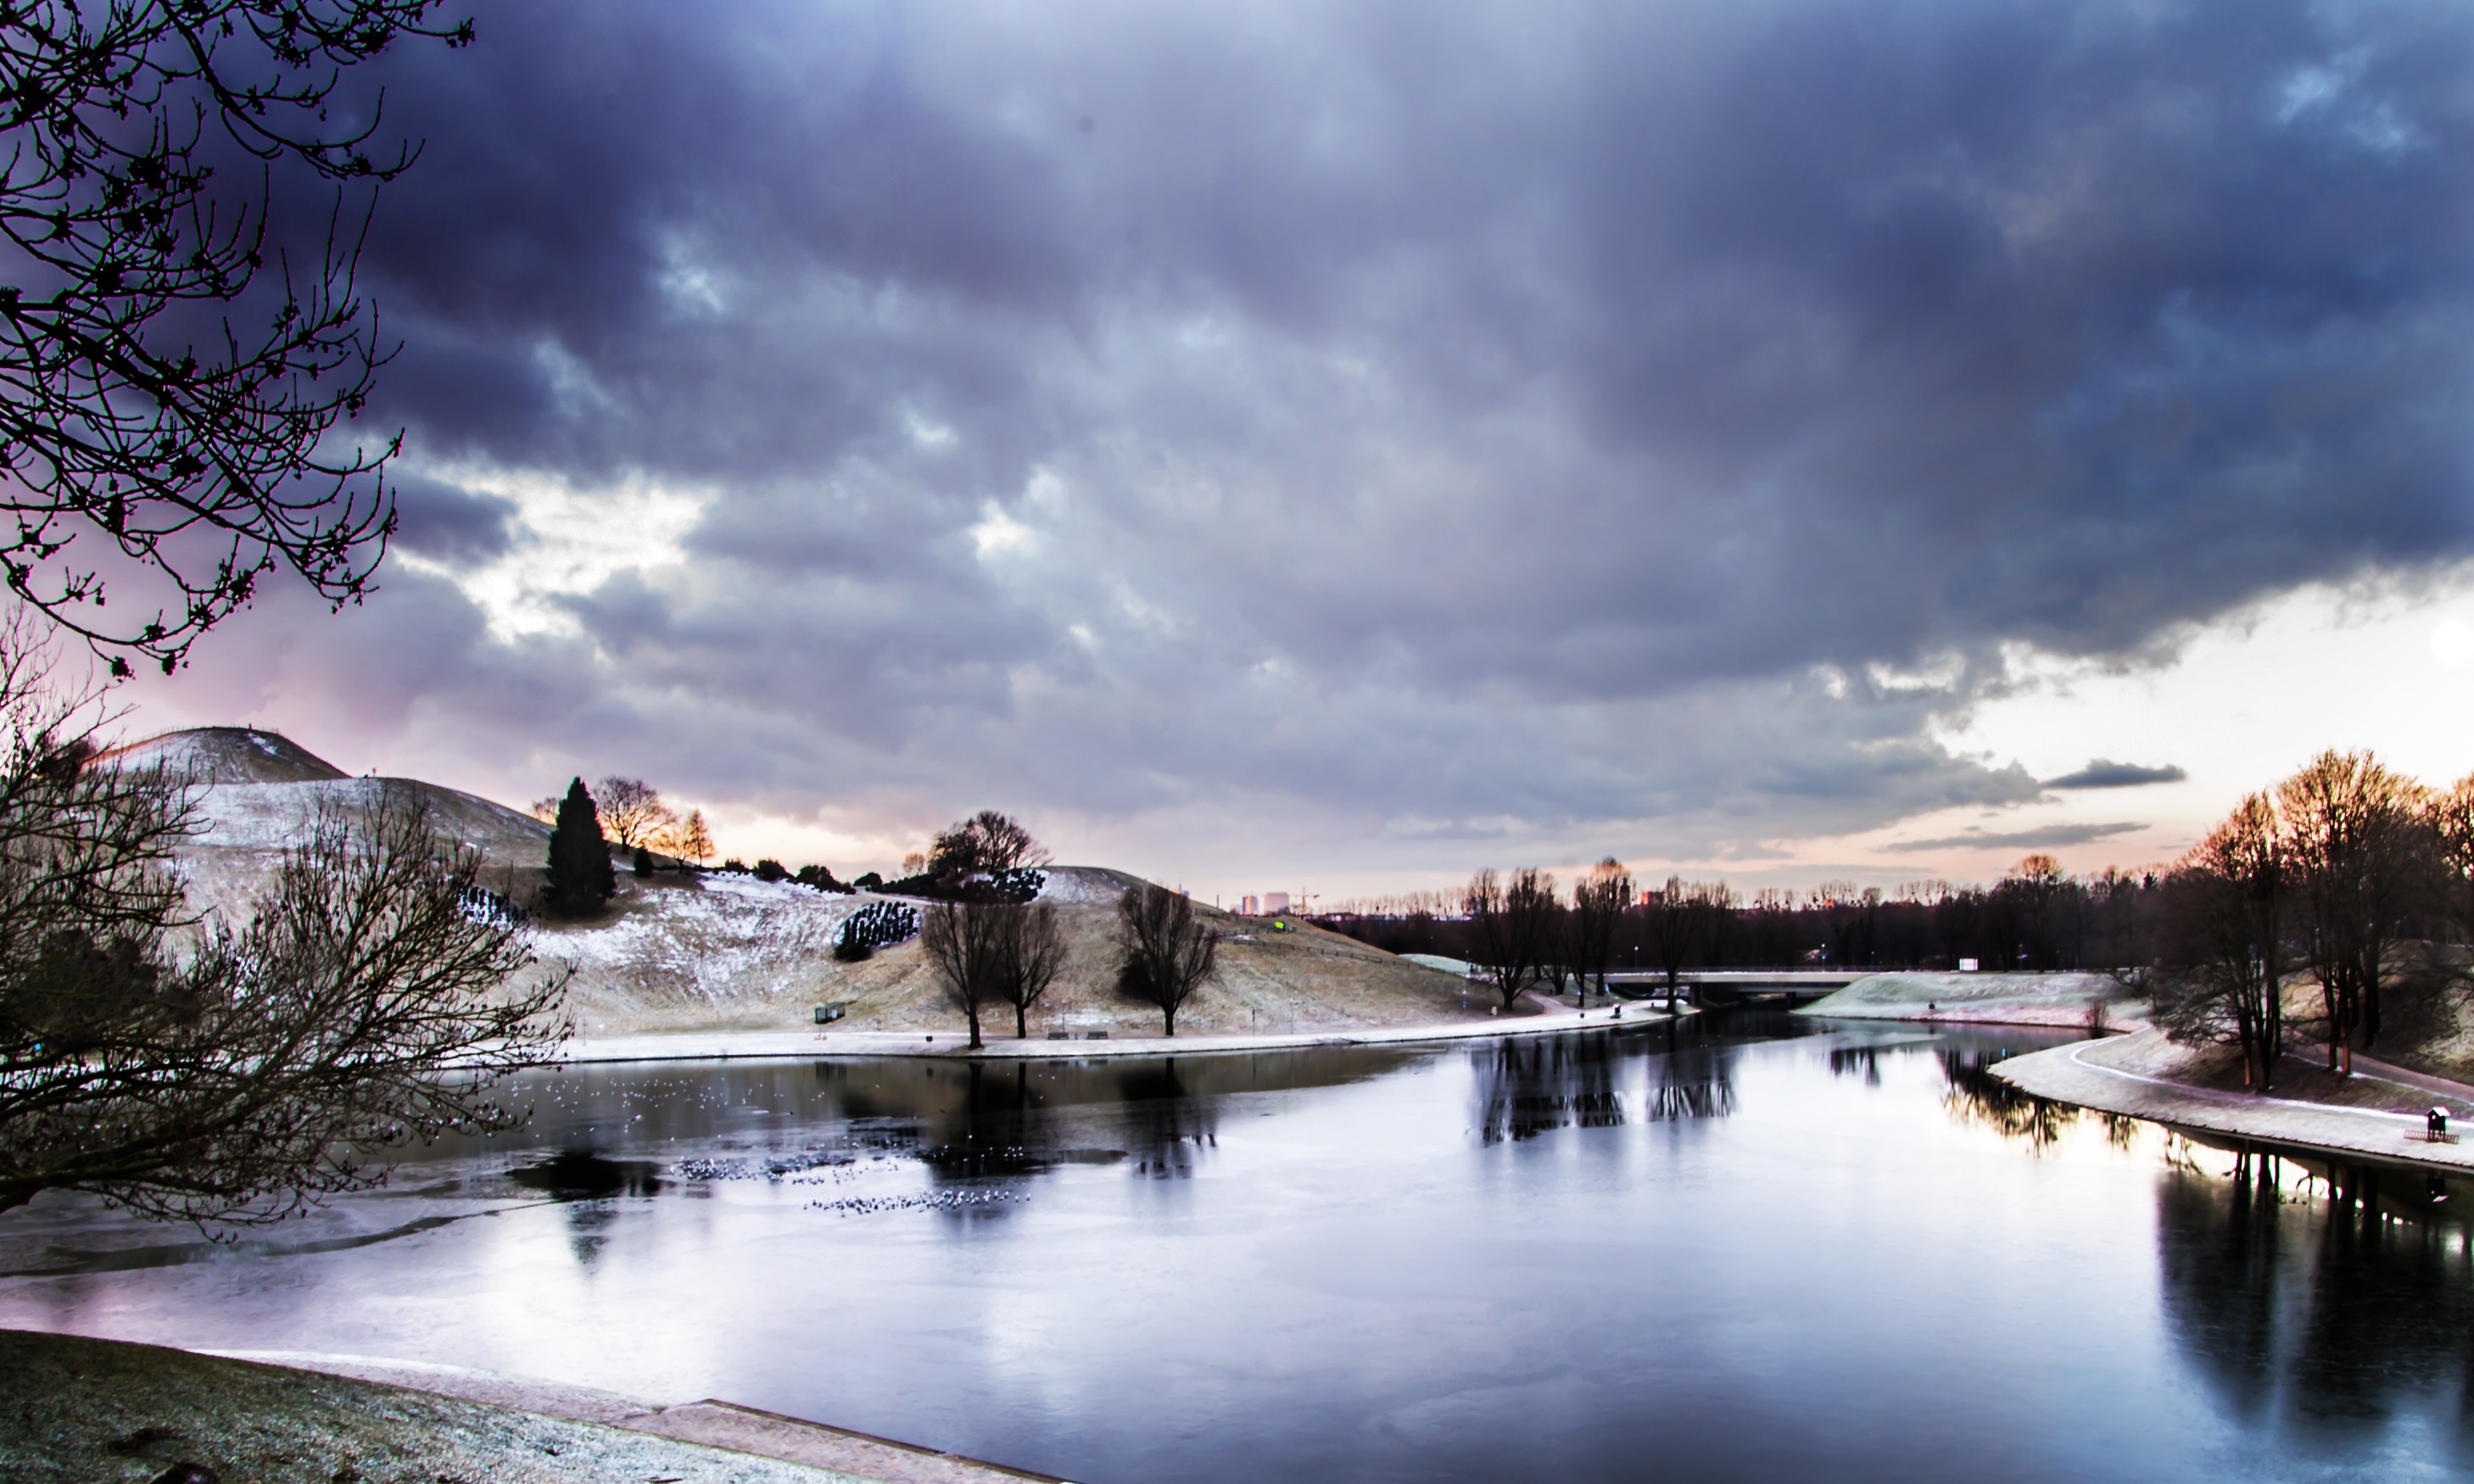
sky, body of water, nature, water, reflection, cloud, natural landscape, river, lake, winter, daytime, tree, wilderness, water resources, mountain, landscape, pond, watercourse, loch, bank, snow, reservoir, freezing, sunlight, lake district, architecture, meteorological phenomenon, evening, world, city, house, tarn, hill, tourism